Downtown Denver

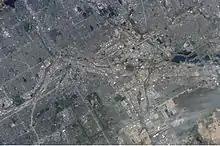
Astronaut's photograph of Denver, Colorado, taken from the International Space Station. North is to the upper right of the image.

As of 2023, there are 52 buildings in the downtown area reaching over . 3 buildings over 300 ft are currently under construction. See the List of tallest buildings in Denver.